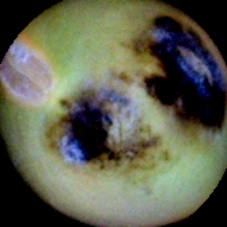
Label: Spotted